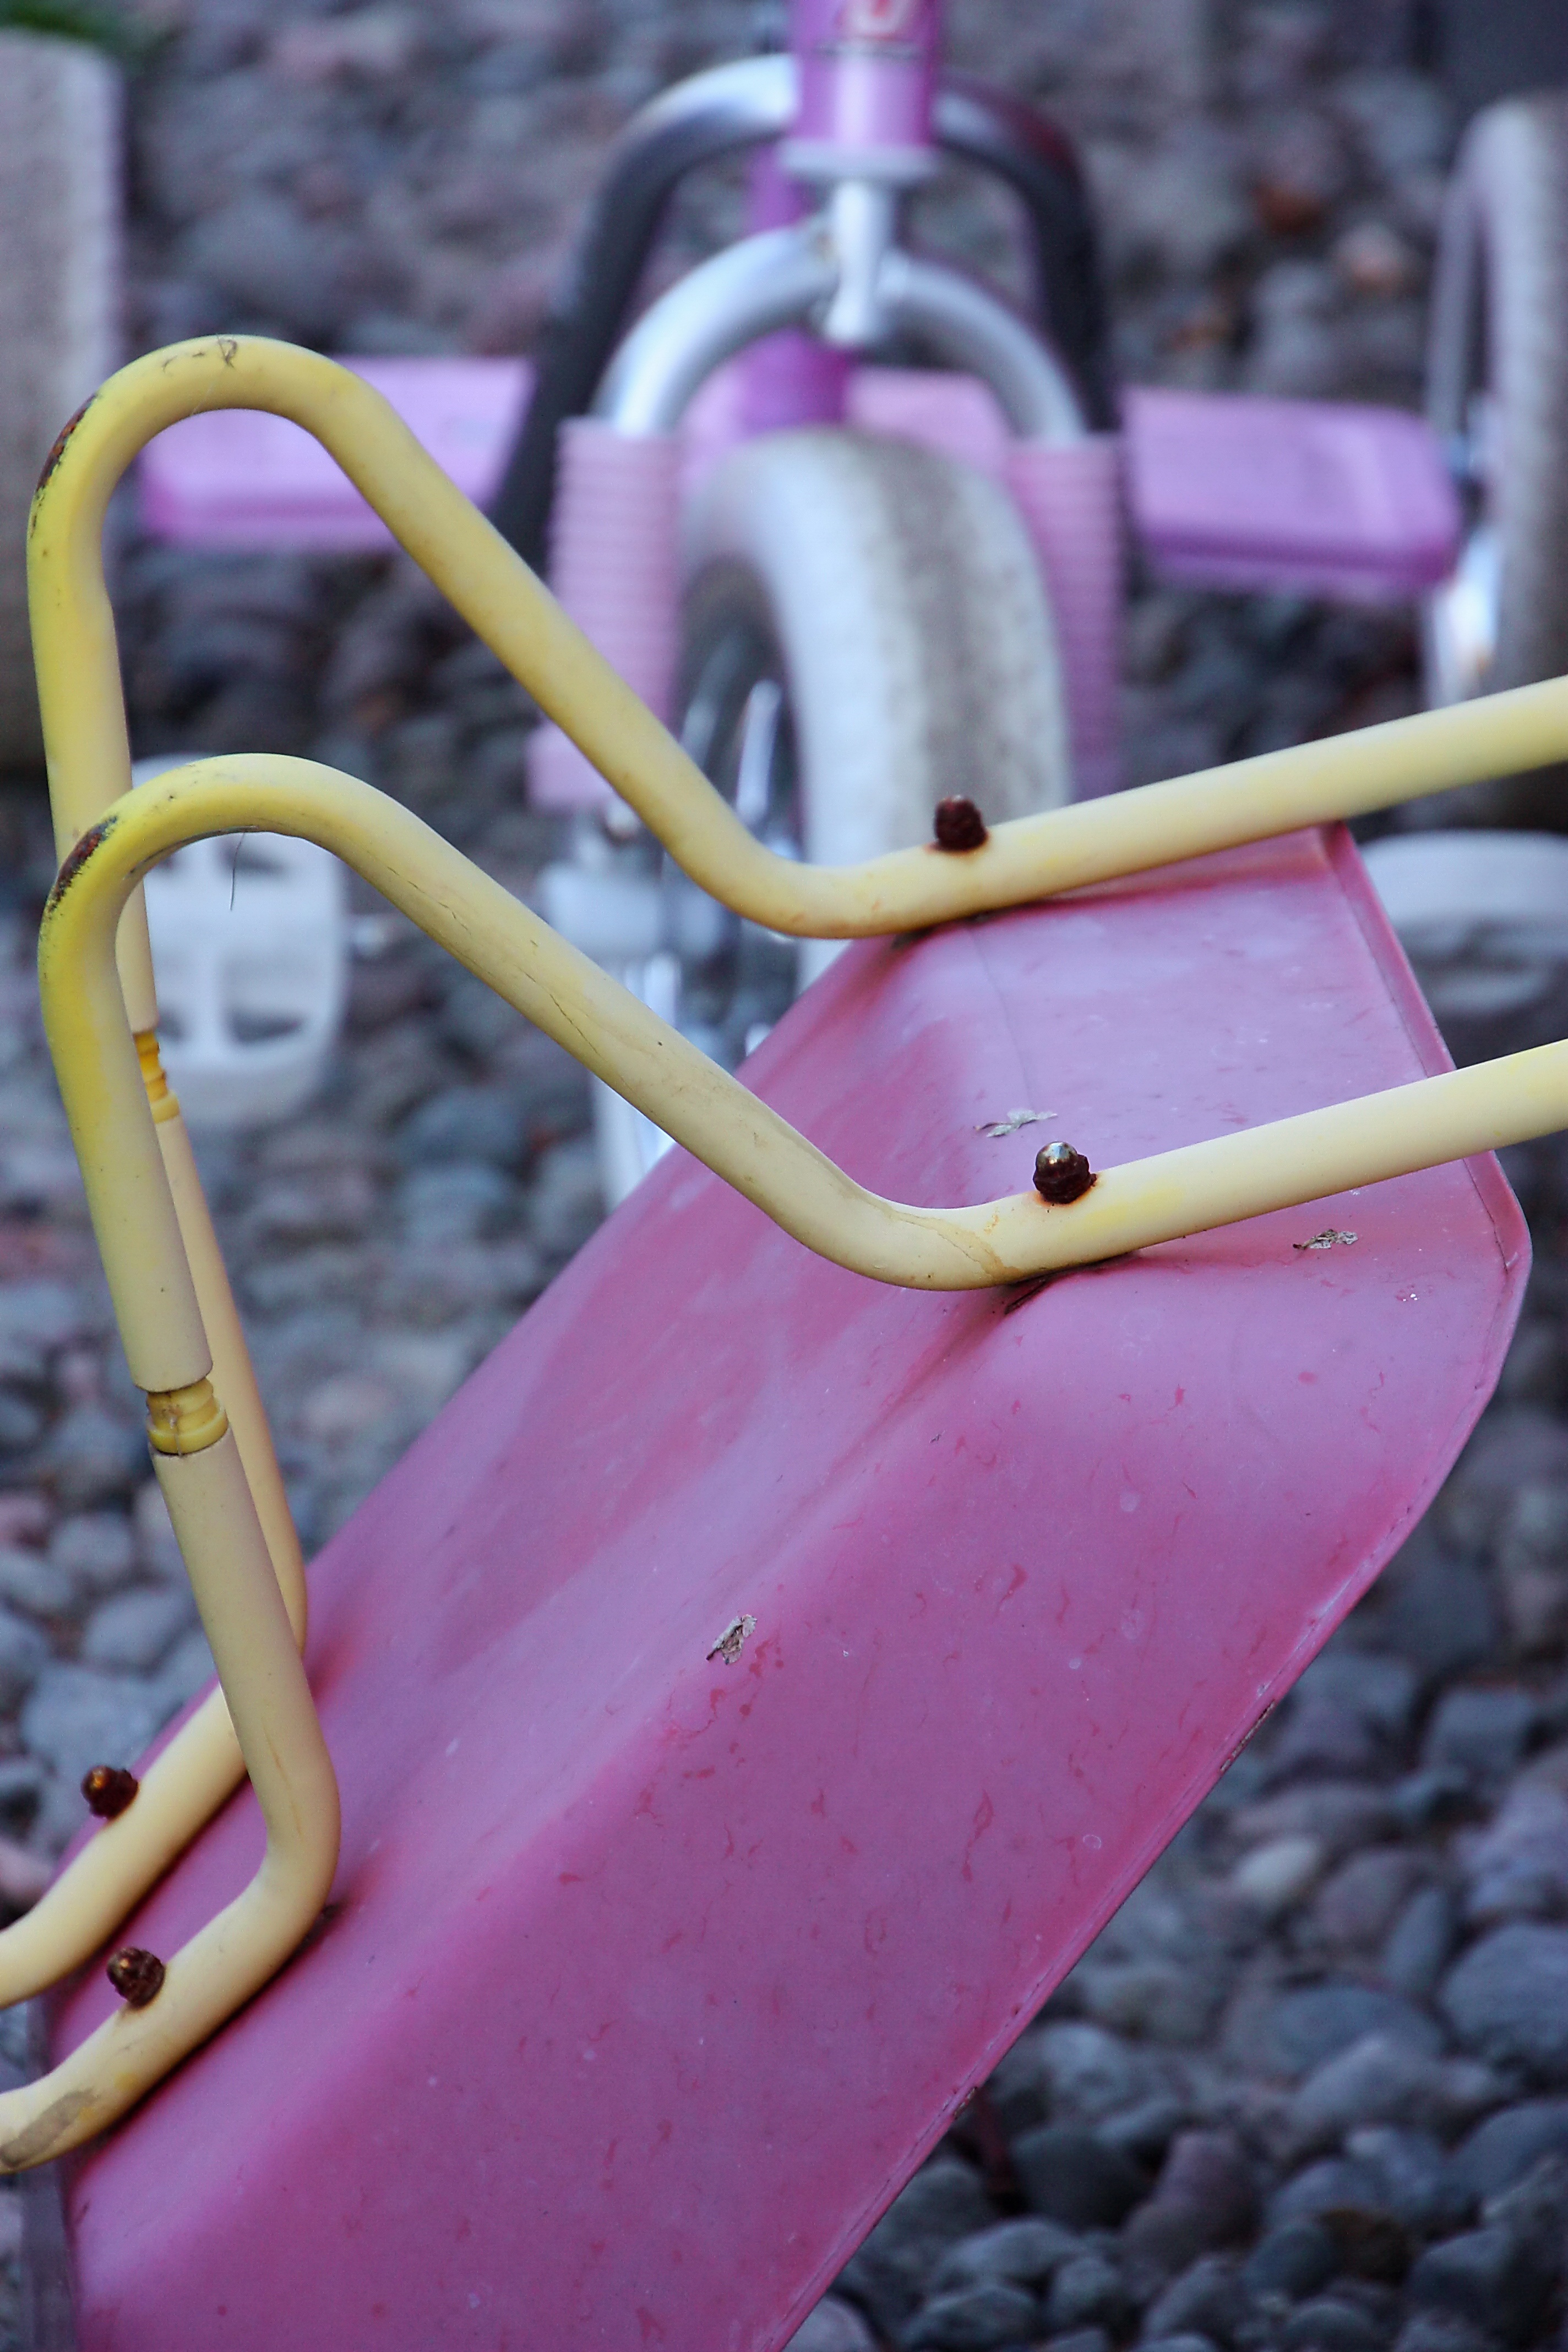
girl, wheel, ring, flower, bicycle, stone, rust, spring, red, vehicle, color, child, yellow, pink, toy, yard, macro photography, wheelbarrow